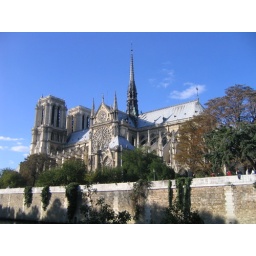
A view of Notre-Dame from the south with its 295 ft spire and the south rose window in the center.